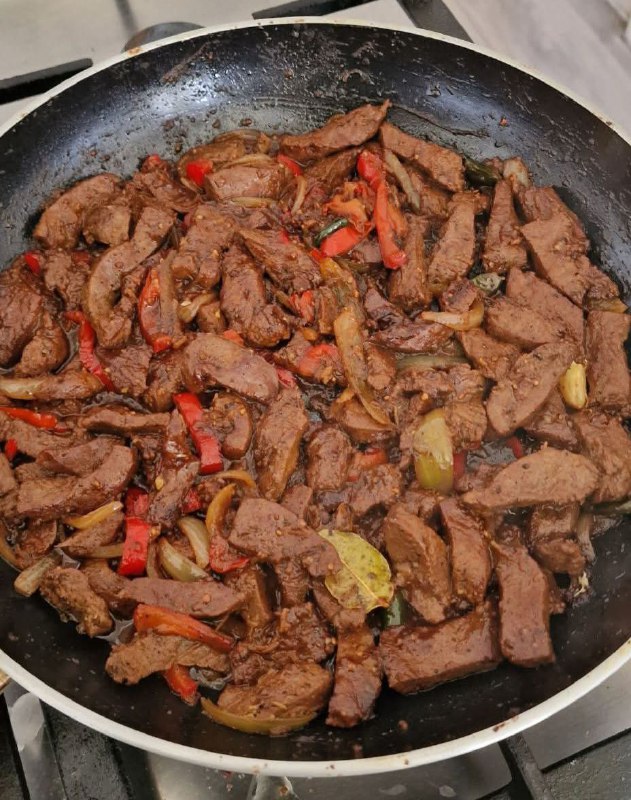
الوصف بالفصحى: مقلاة بها كبد الخروف
الوصف بالعامية السودانية: طوّة فيها كبدة
التصنيف: Food & Drinks